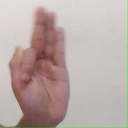
अक्षर: फ